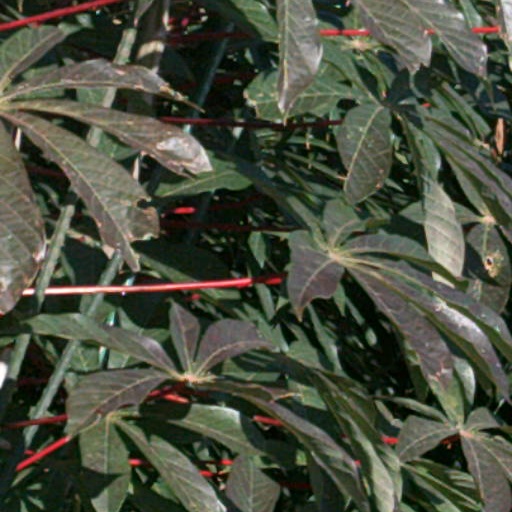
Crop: cassava